Saara Aalto

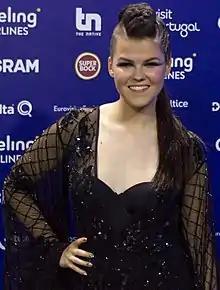
Aalto at the Eurovision Song Contest 2018

Saara Sofia Aalto (born 2 May 1987) is a Finnish singer, songwriter and voice actress. In 2012, she came second in the first season of "The Voice of Finland".